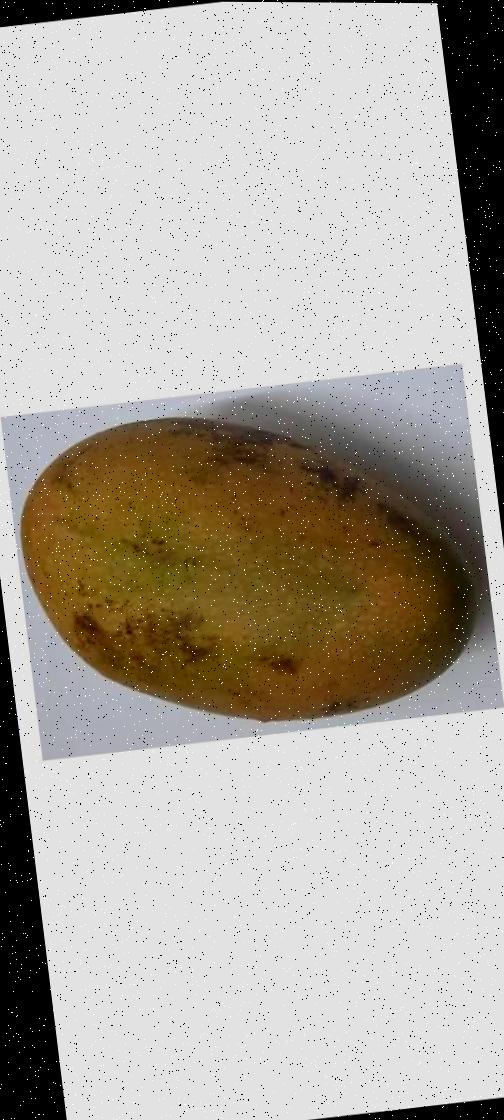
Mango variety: Ashshina Classic